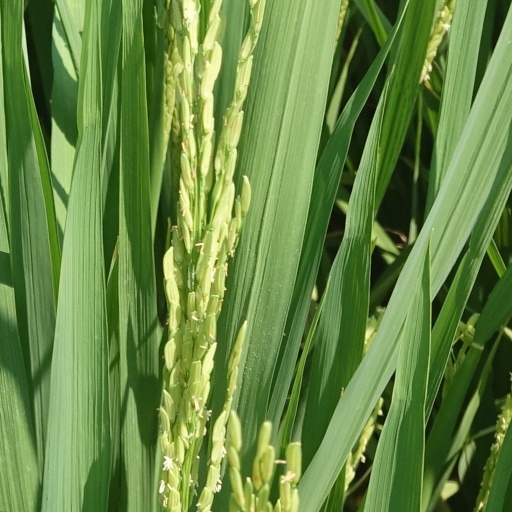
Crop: rice